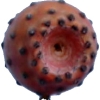
Label: cactus_fruit_red